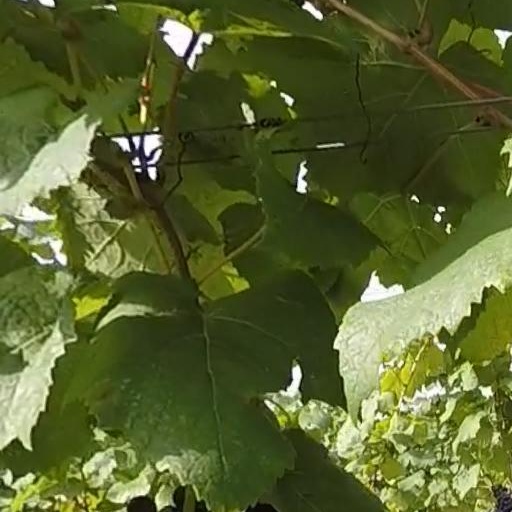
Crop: grape